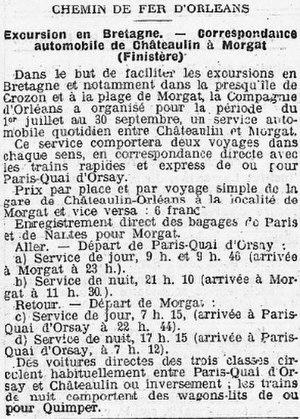
Publicité des Chemins de fer d'Orléans à propos des liaisons ferroviaires entre Paris et Châteaulin à destination de la plage de Morgat
Le village de Morgat se situe sur la commune de Crozon dans le Finistère en France.